George A. Gordon

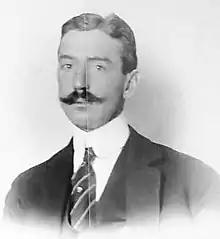
George A. Gordon's 1920 diplomatic passport photo.

George A. Gordon (November 19, 1885 – May 11, 1959) was an American attorney and diplomat who served as United States Ambassador to Haiti and as United States Ambassador to the Netherlands.